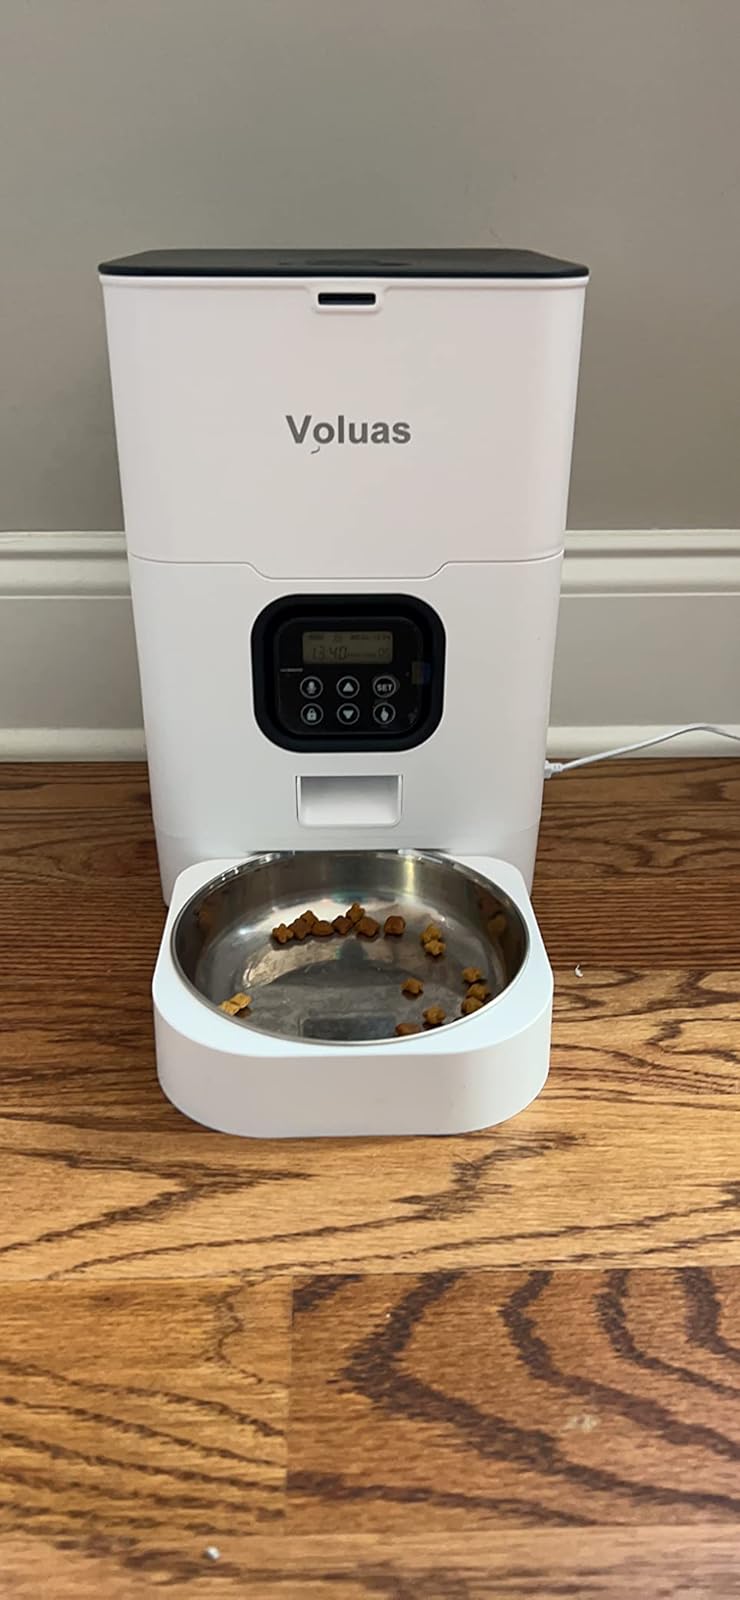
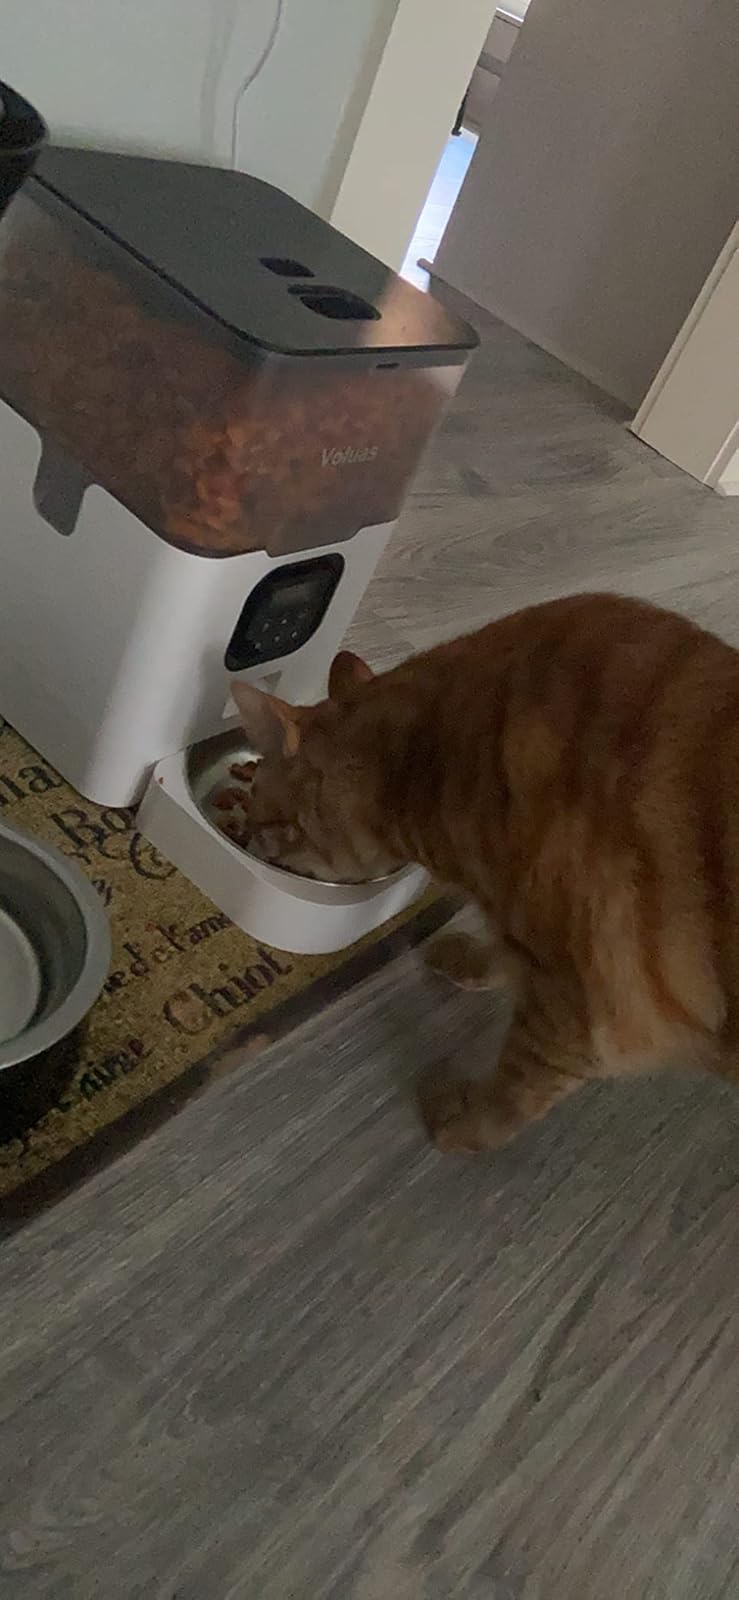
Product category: items_feeder
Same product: no